Itchy & Scratchy & Marge

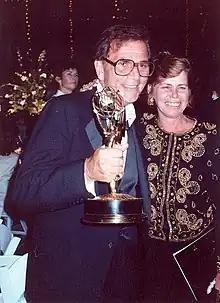
This was the first episode in which Alex Rocco guest starred as Roger Meyers, Jr.

"Itchy & Scratchy & Marge" is an acclaimed episode that dealt with censorship issues and allowed the writers to insert several Itchy & Scratchy cartoons, which many fans had been clamoring for. The episode was written by John Swartzwelder, who loved Itchy & Scratchy and wrote several episodes that have them at the center. The episode was partially inspired by Terry Rakolta, who protested the Fox network over the show "Married... with Children". For the episode, which handles a large issue, the writers tried not to have a point of view and looked at both sides, despite what the writers personally felt. During the original airing of the episode, the Fox satellite blew out and the entire West coast of the United States missed the first act of the episode.